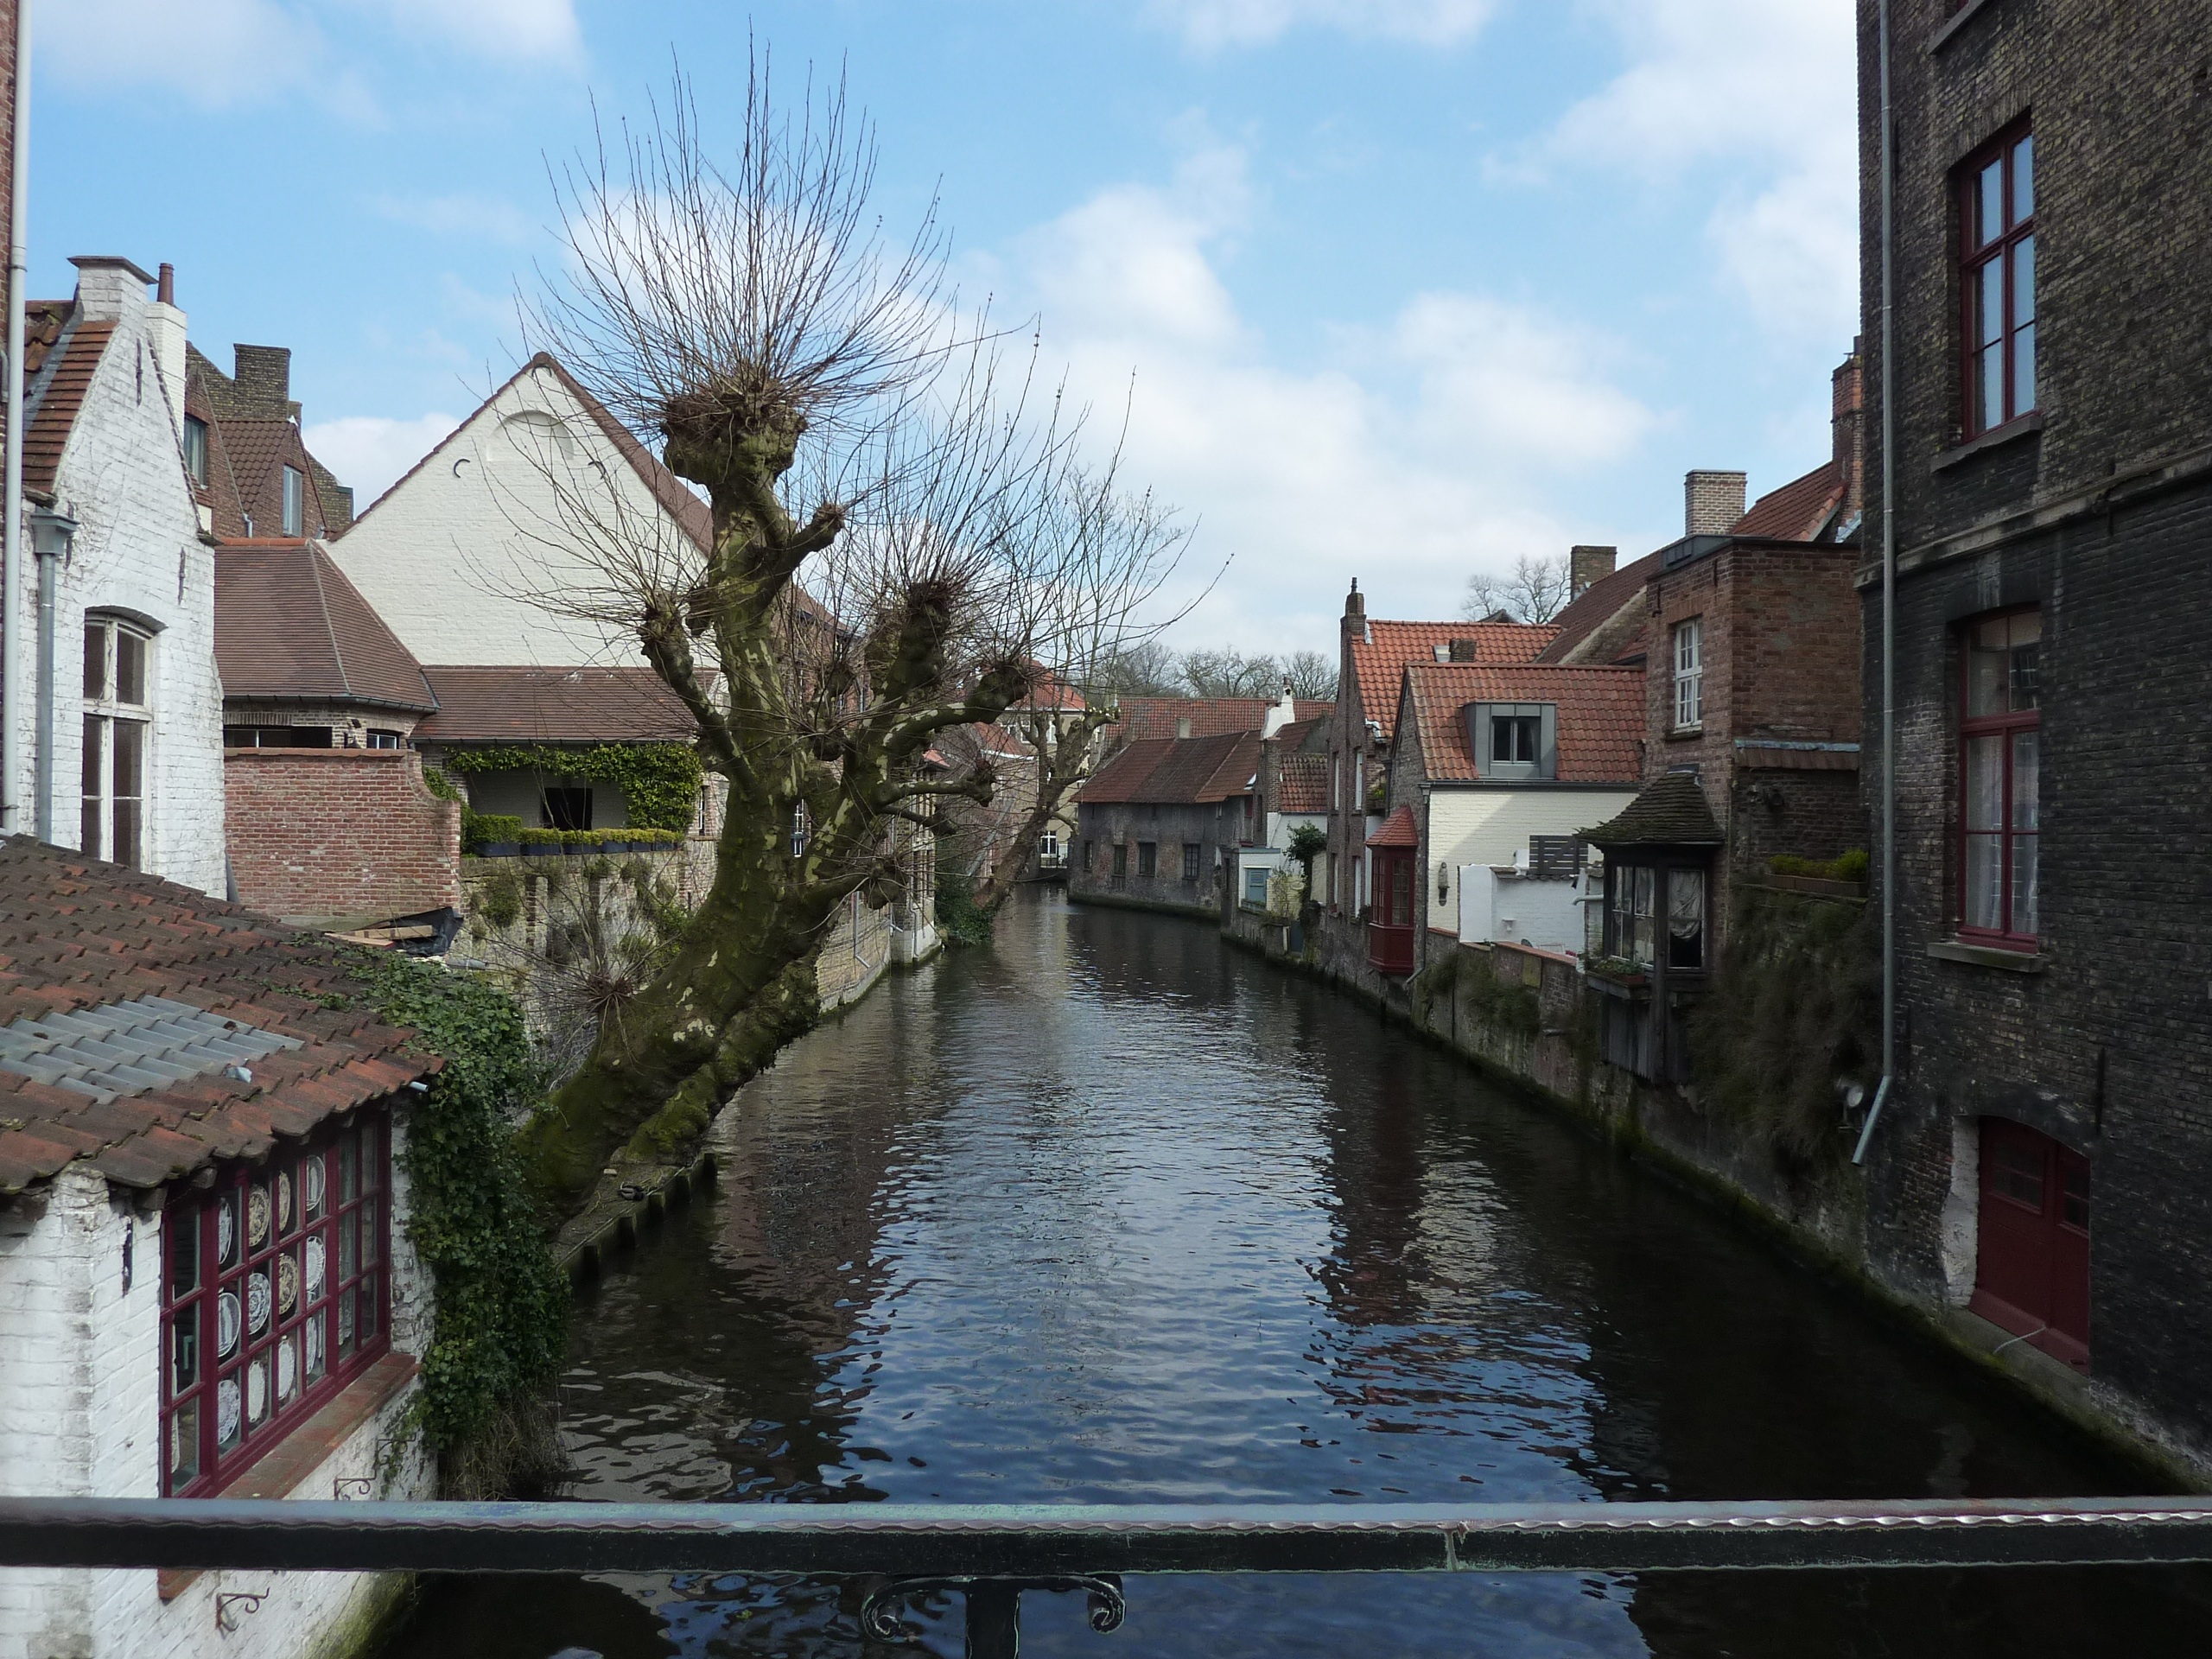
architecture, flower, town, building, city, river, canal, village, romantic, facade, waterway, body of water, places of interest, old town, historically, bruges, brugge, canals, landform, medieval city, geographical feature